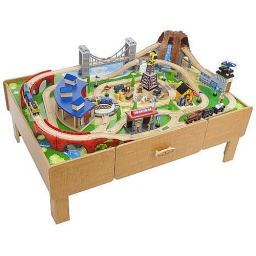
train table imaginarium with tracks (complete set in very good condition) $75